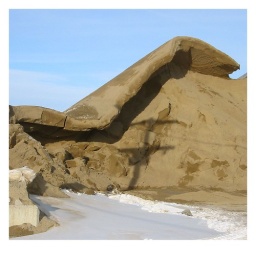
A giant sand pile used by the road crews -- the dangerous overhang is what fascinated me.